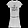
Label: Dress